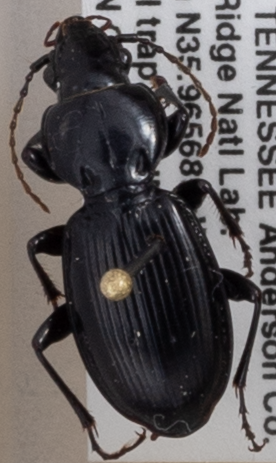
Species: Cyclotrachelus fucatus
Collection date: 2018-06-07
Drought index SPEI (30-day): -0.556
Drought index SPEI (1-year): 0.38
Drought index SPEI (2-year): -0.32